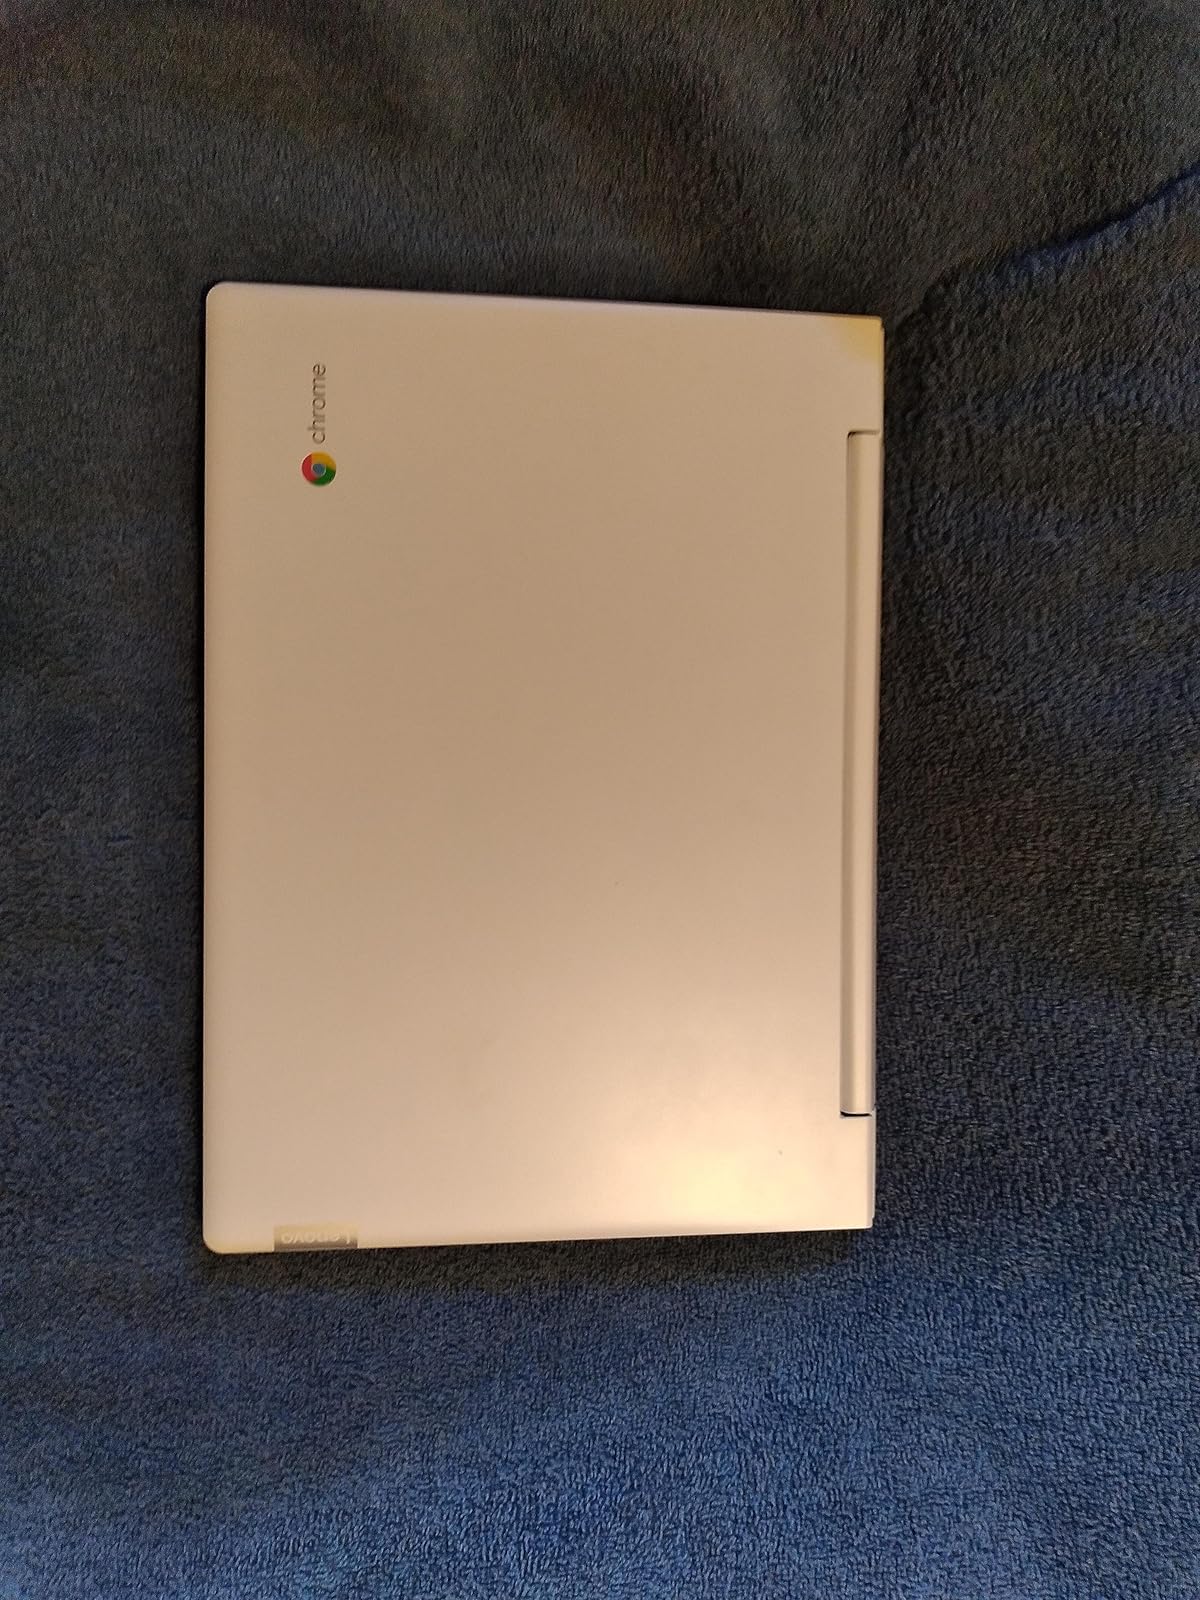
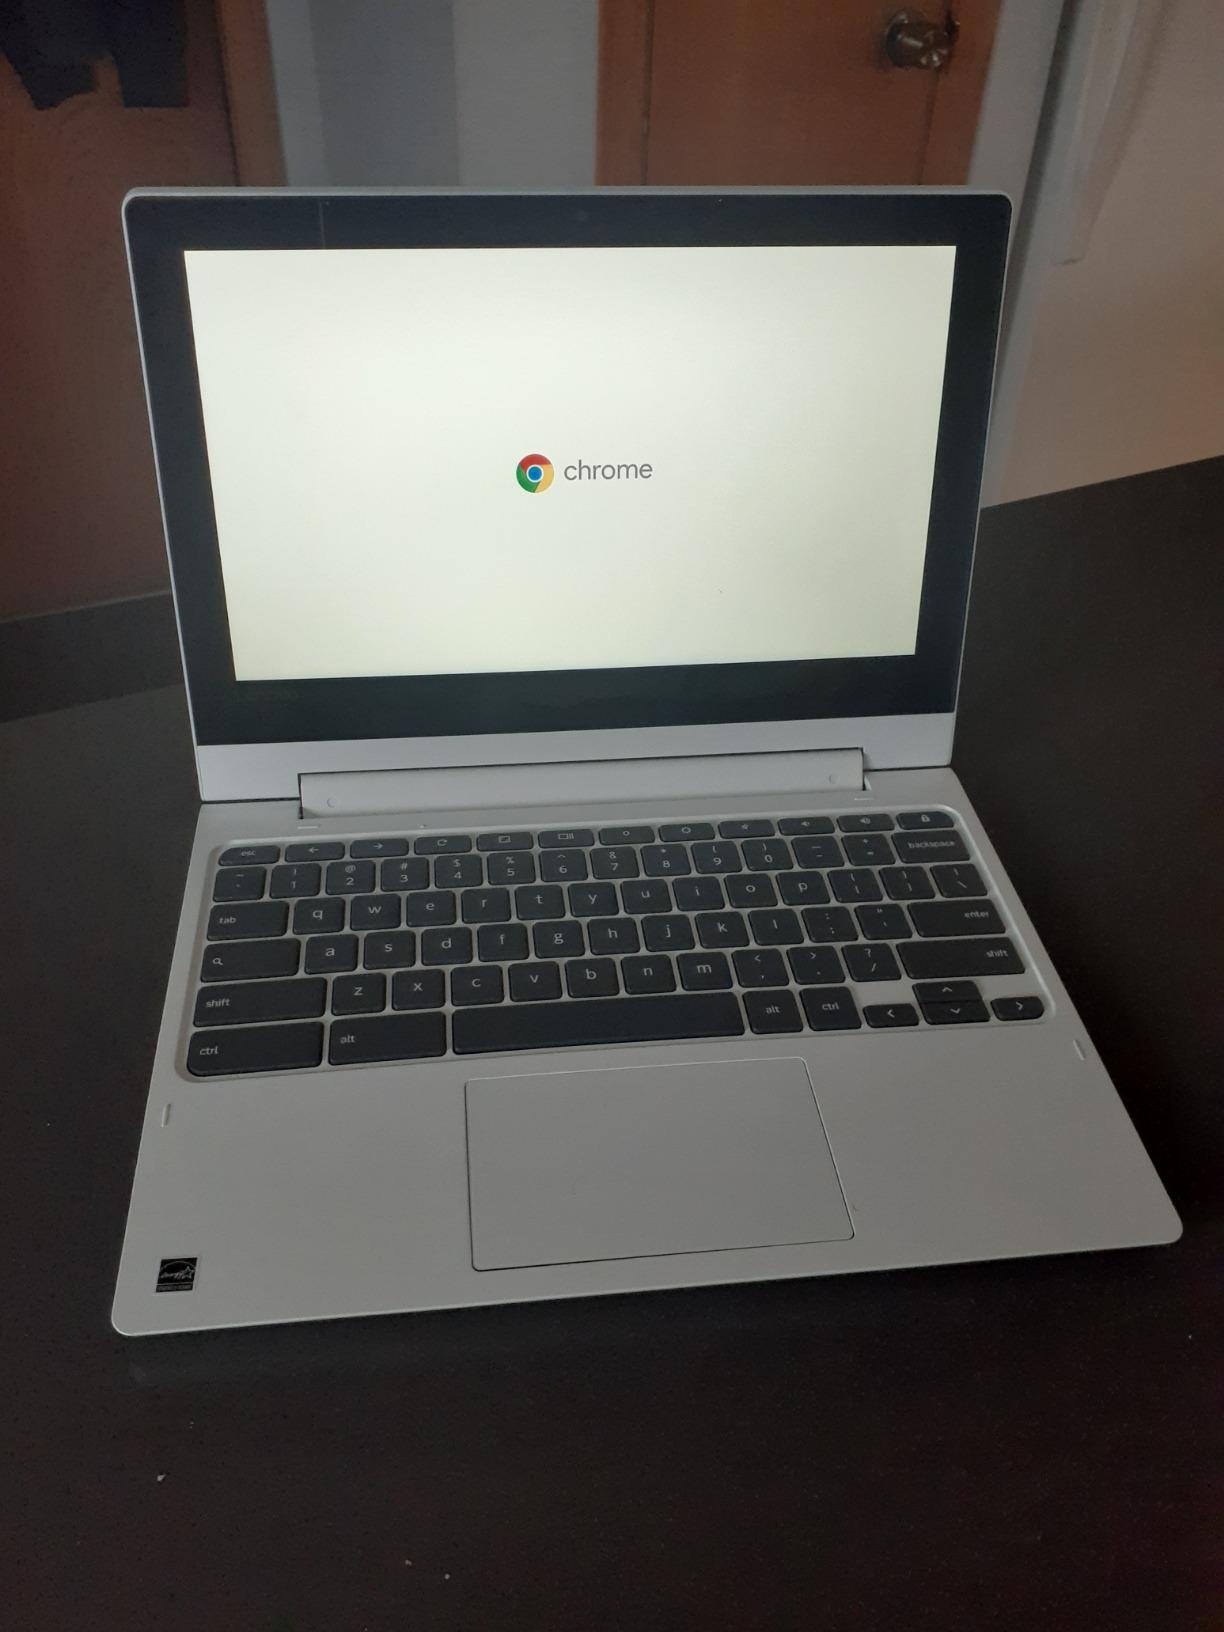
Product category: laptop
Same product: yes